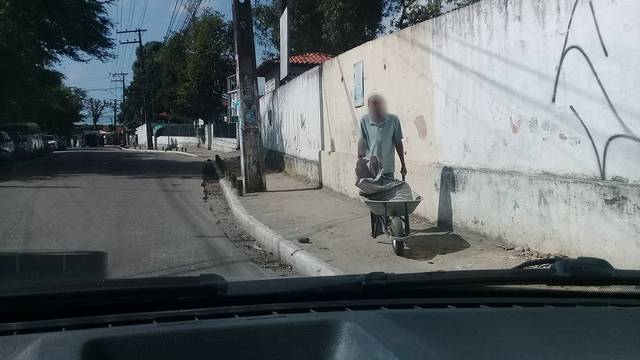
Region: Brazil
Coordinates: -8.113, -34.956